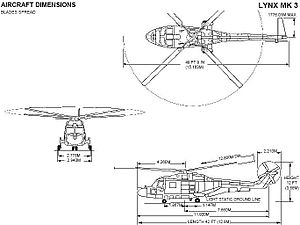
Westland Lynx / Specifikationer
Westland Lynx eller Westland SuperLynx er en mindre, men alsidig helikopter udviklet af Westland Helicopters i Storbritannien.